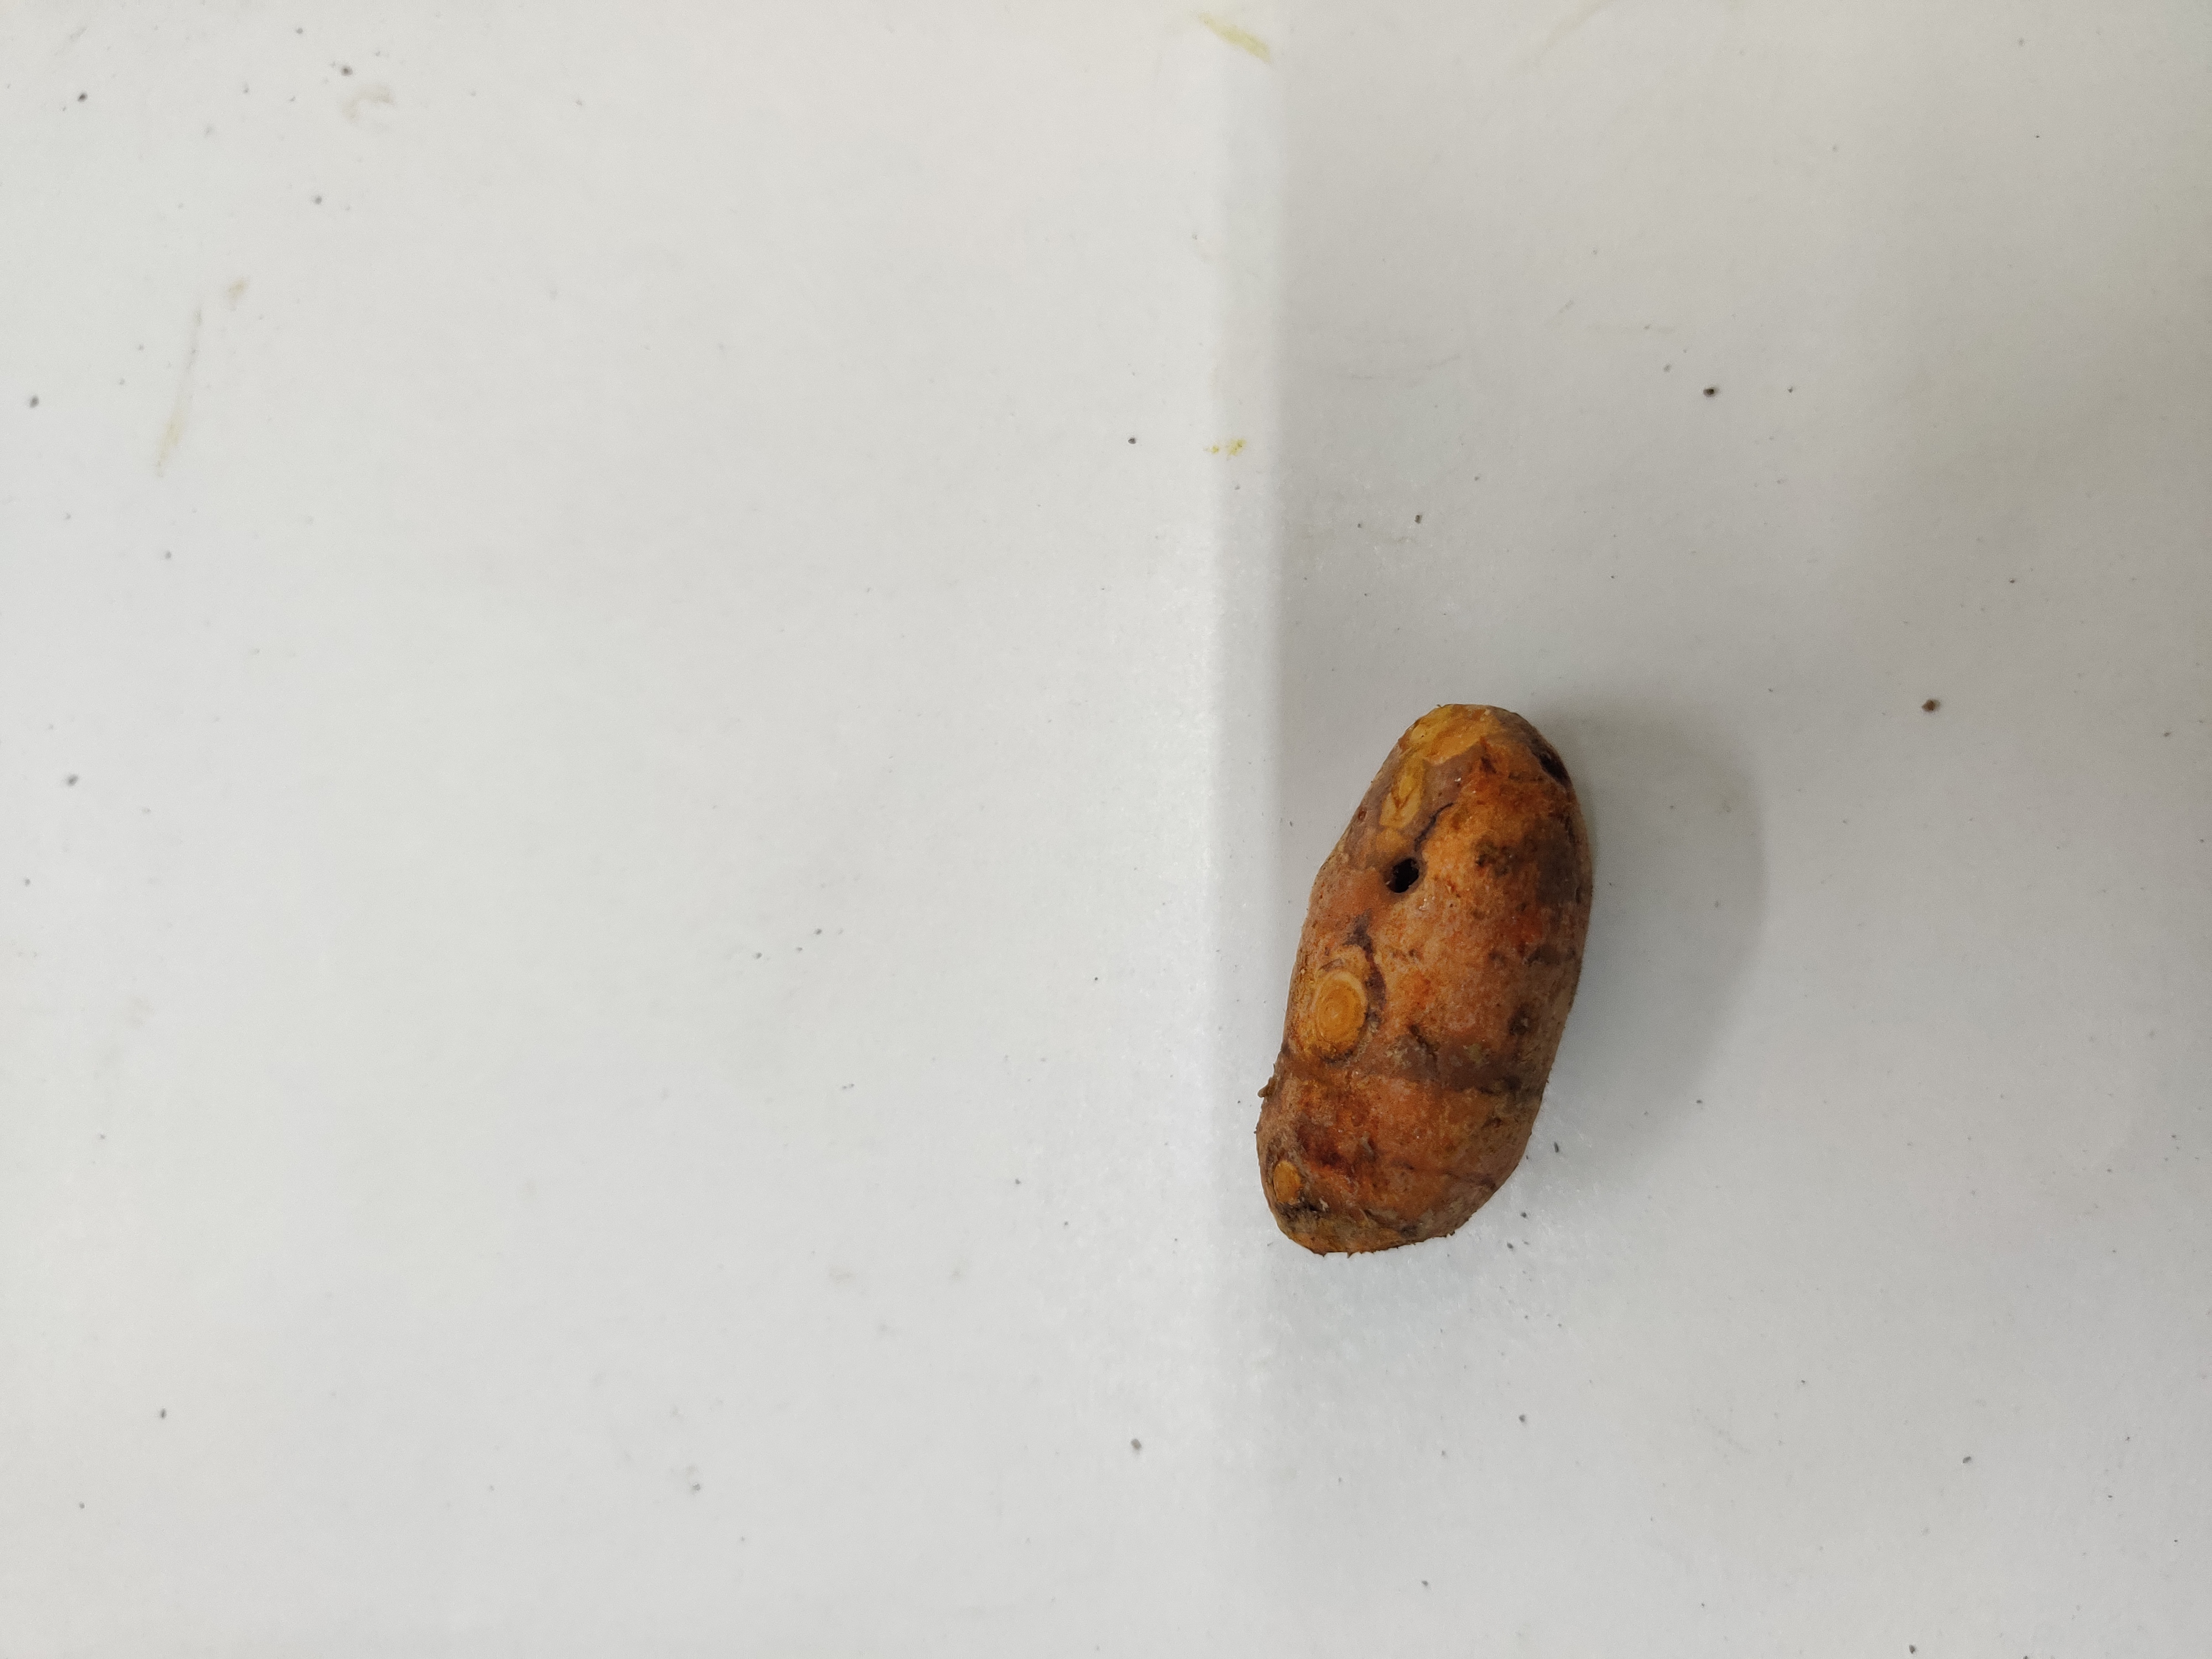
Crop: Turmeric
Condition: Fresh